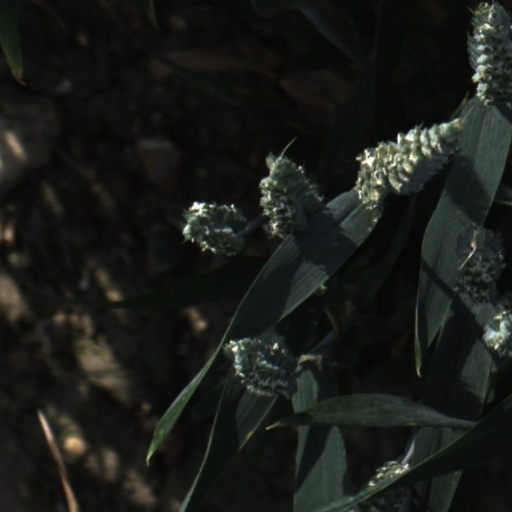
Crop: wheat